Judgement Day (Judge Dredd: The Role-Playing Game)

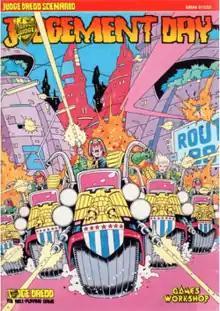
Cover art by Brett Ewins, 1988

Judgement Day is a 1986 role-playing game adventure, the first one published by Games Workshop for "", which itself is based on the comic "Judge Dredd".